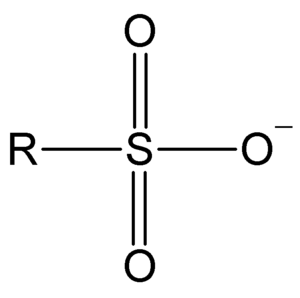
Un ion sulfonate est un ion contenant le groupe -S(=O)₂-O⁻. Sa formule générale est de type R-SO₂O⁻, où R est un groupe organique. Ils constituent les bases conjuguées des acides sulfoniques de formule générale R-SO₂OH. Les sulfonates sont de bons groupes partants lors des réactions SN1, SN2, E1 ou E2 car ce sont des bases faibles.